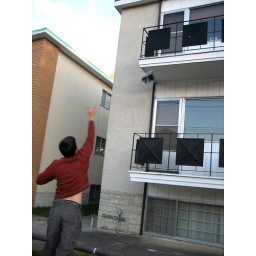
It didn't even land in the mud from Allan's orange tree. We were expert book deliverers.